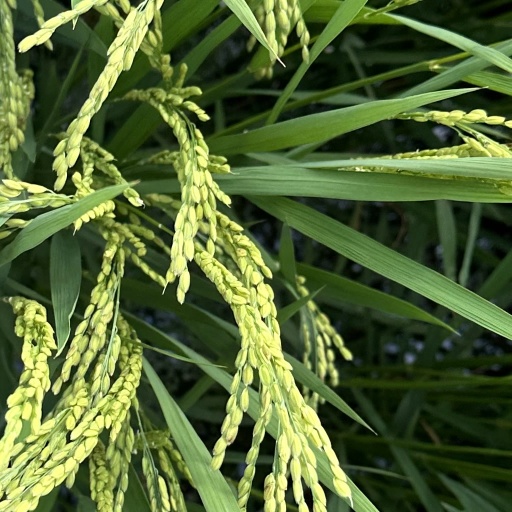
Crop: rice